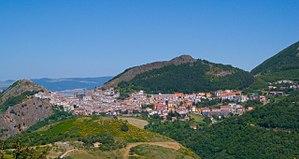
San Fele est une commune italienne d'environ 2 800 habitants, située dans la province de Potenza, dans la région Basilicate, en Italie méridionale.